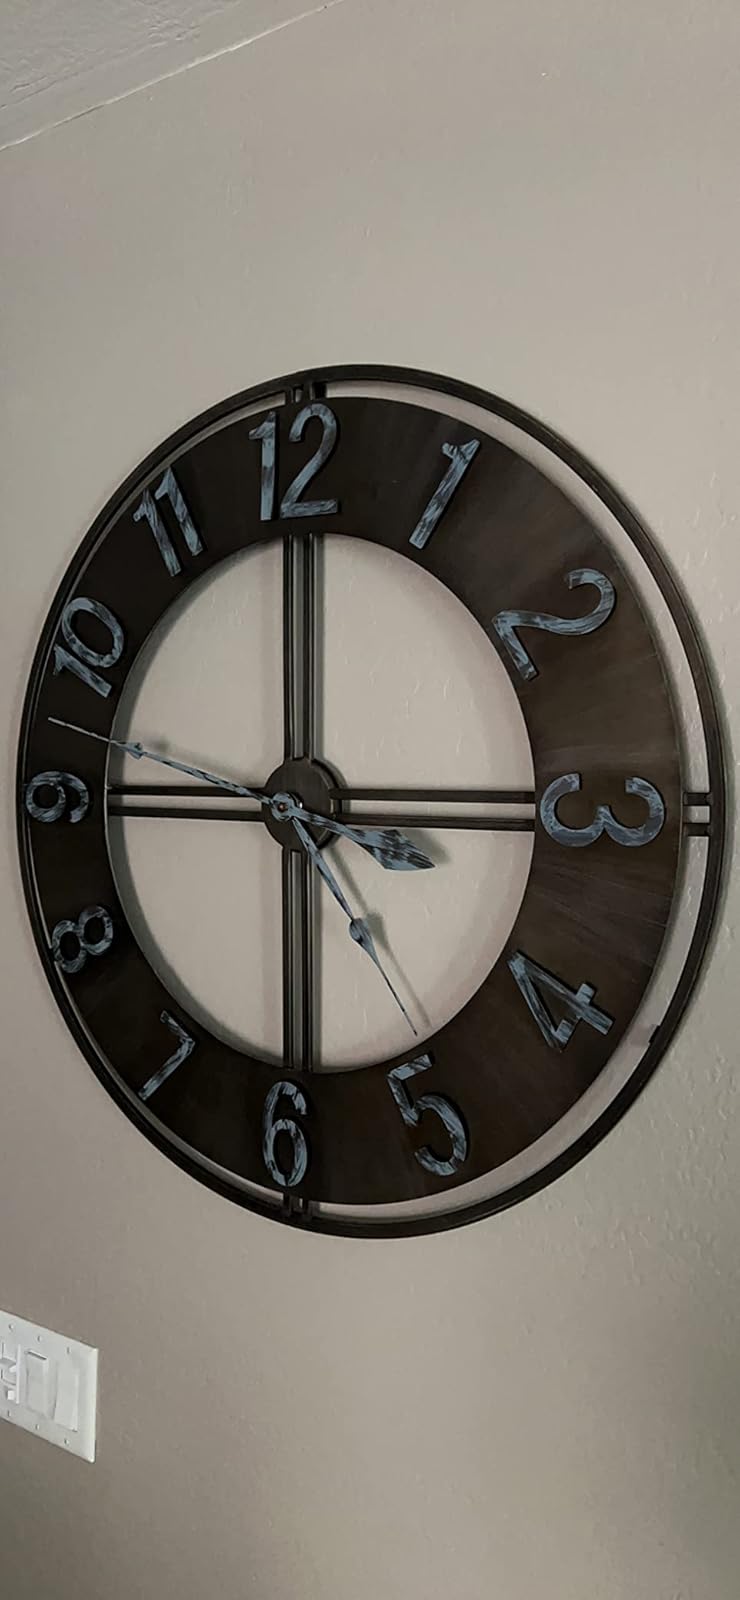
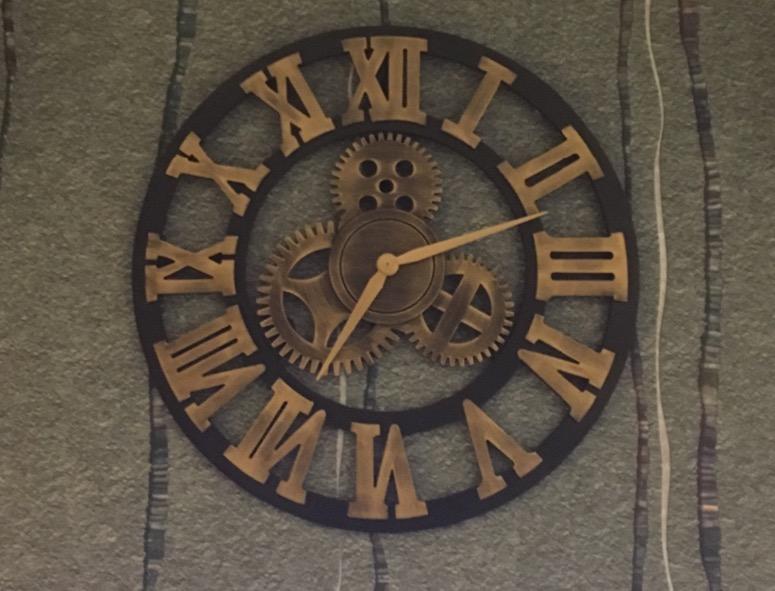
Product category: clock
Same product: no